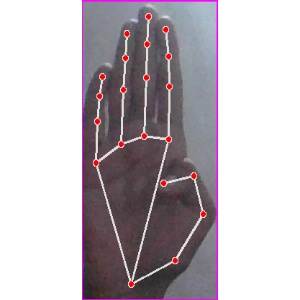
अक्षर: झ